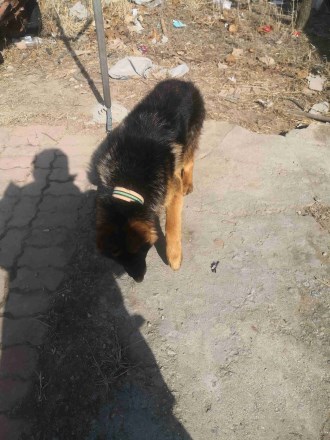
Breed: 233-n000071-malinois